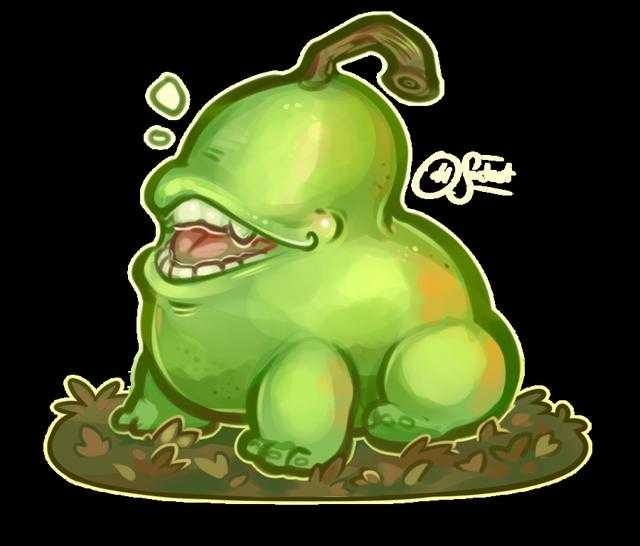
Label: Pear